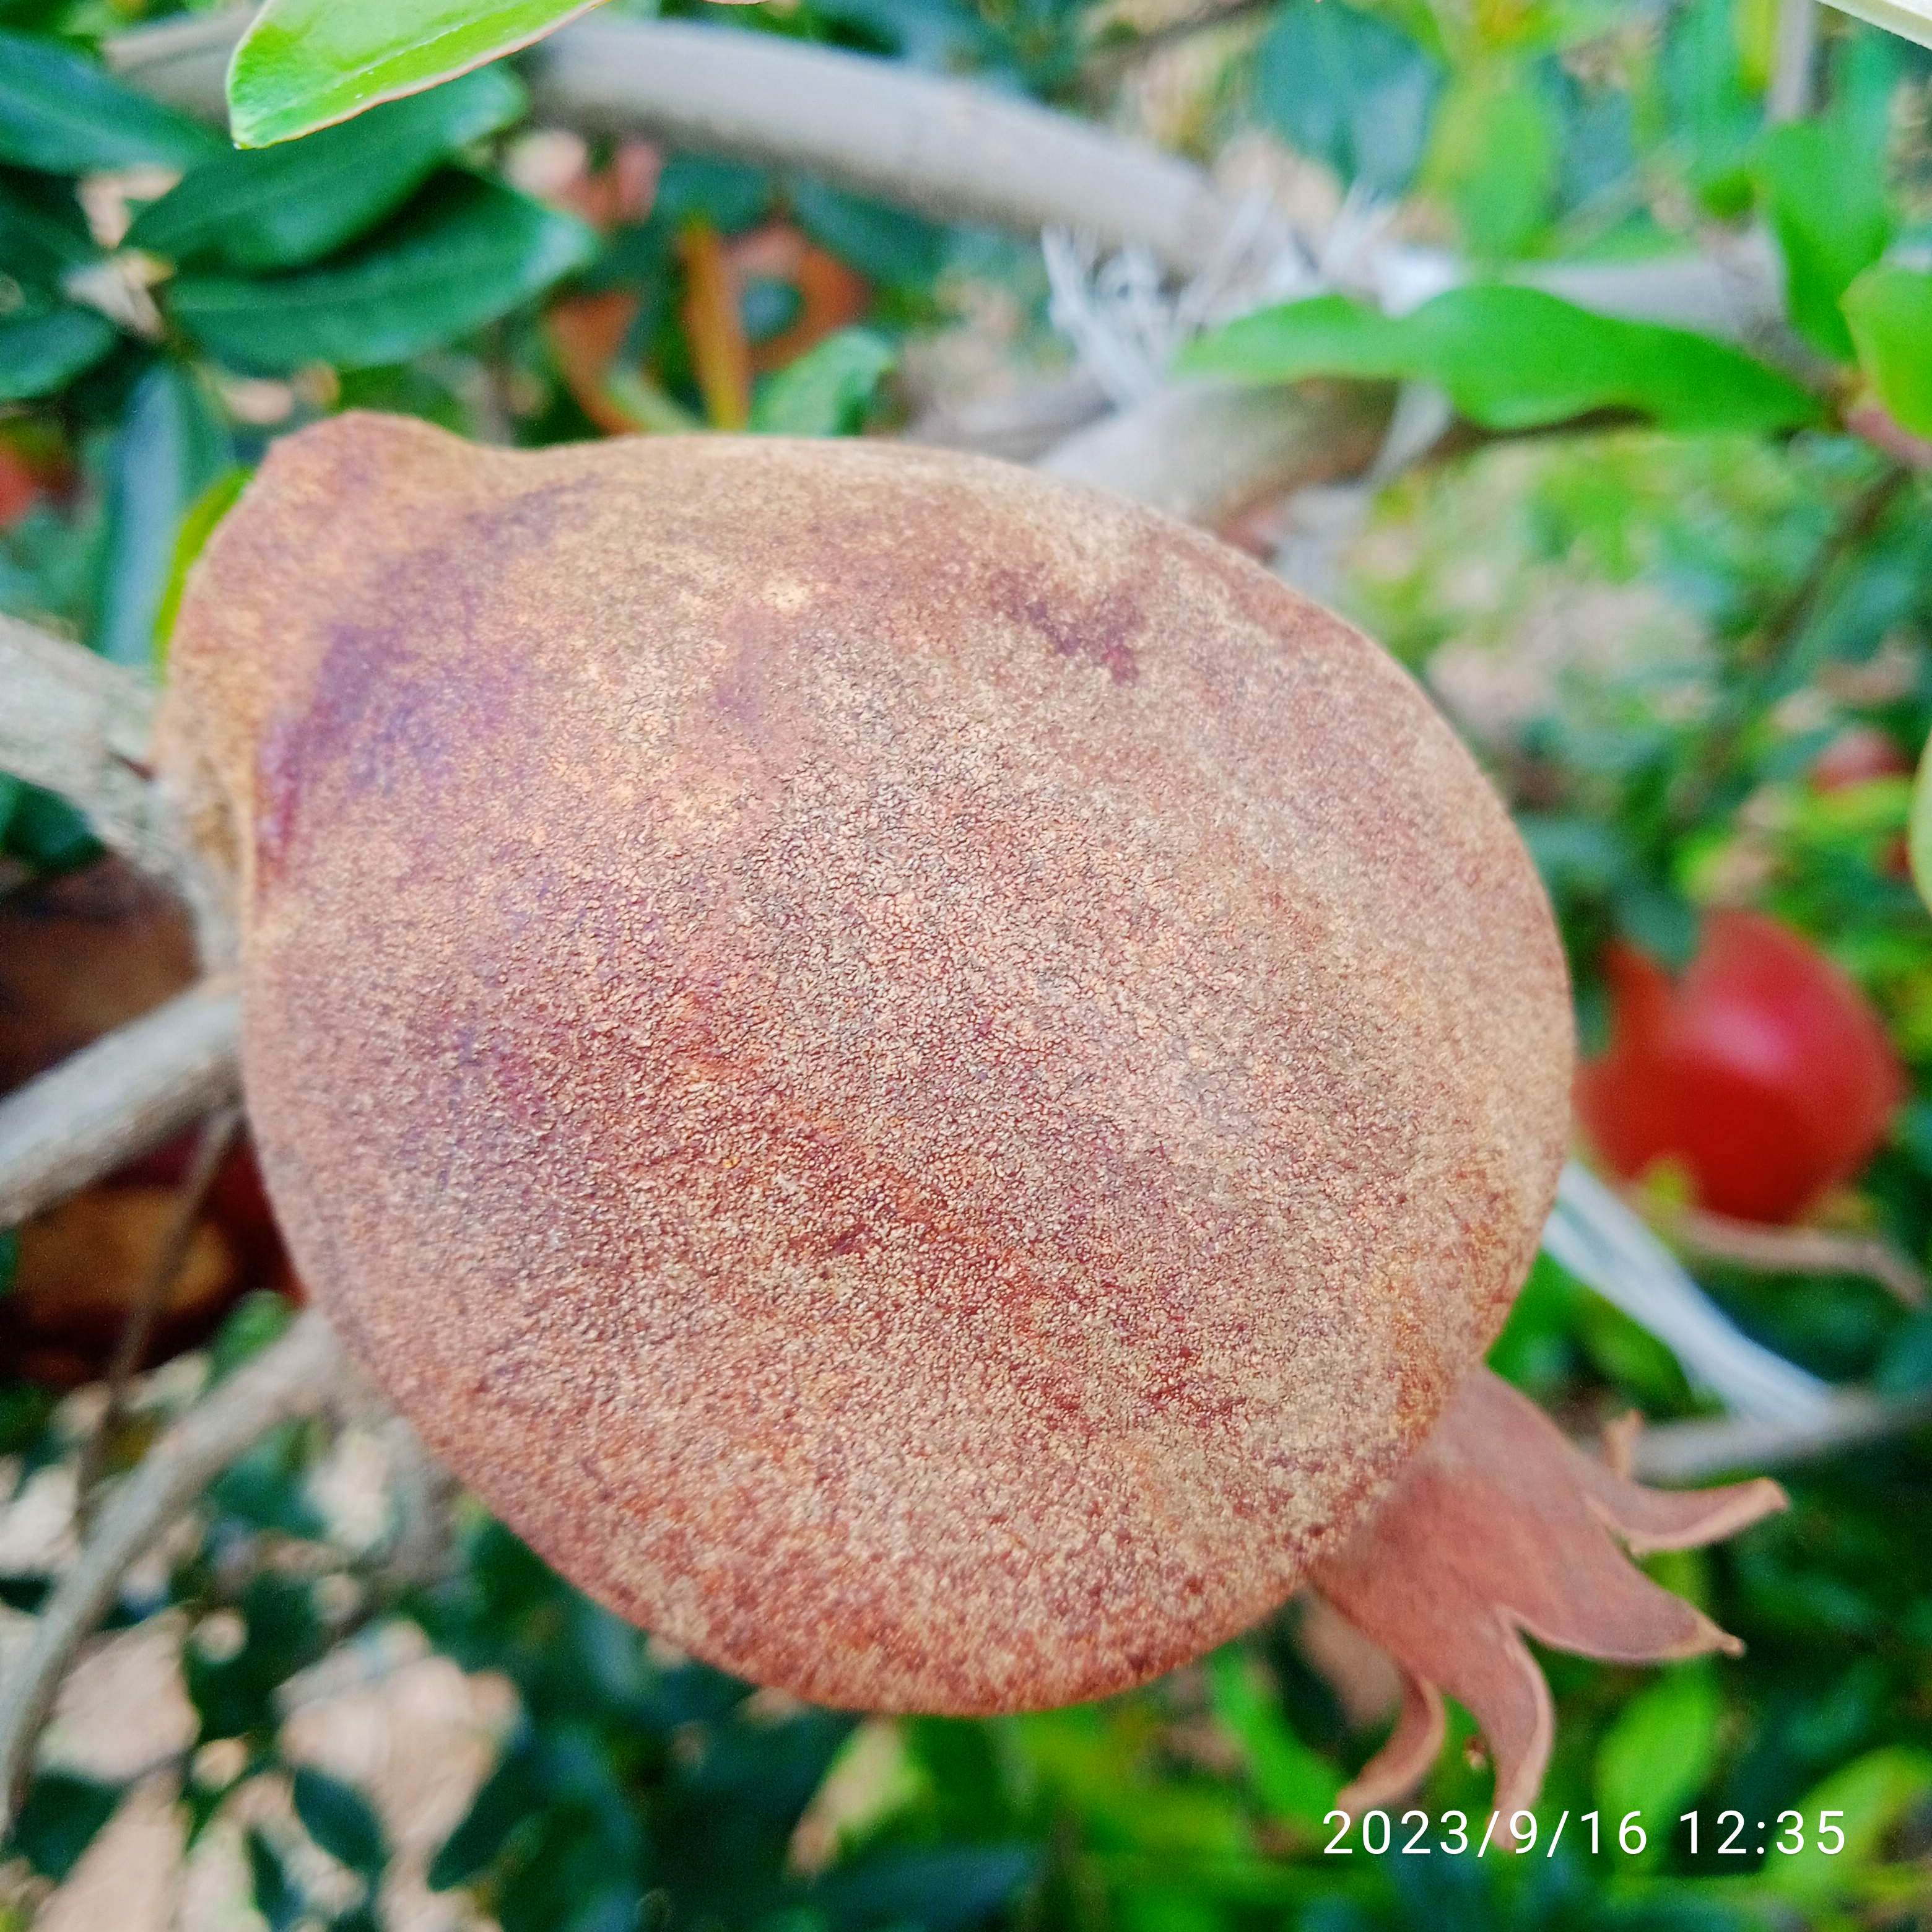
Label: Alternaria